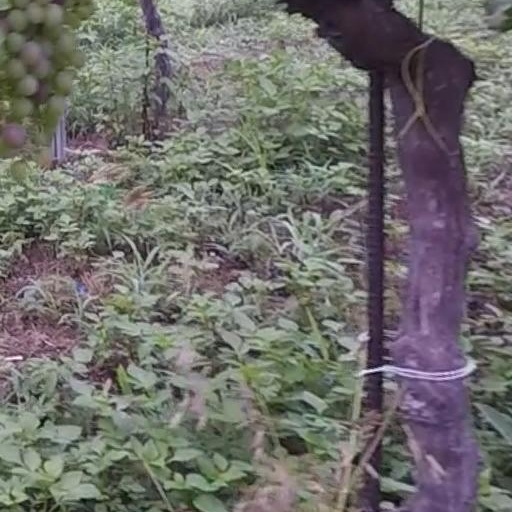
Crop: grape